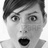
Emotion: surprise